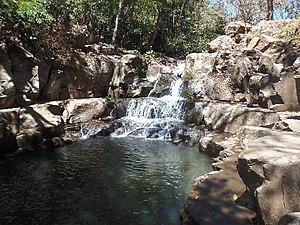
Estelí ou La Villa de San Antonio de Pavia de Estelí est une ville du Nicaragua qui a donné son nom à l'un des 15 départements du pays.